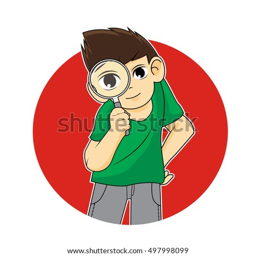
the curious boy with magnifying glass